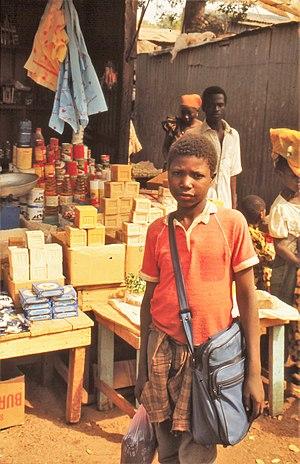
Un étal de savon au marché de Mopti, Mali 1996
Mopti est une ville et une commune au centre du Mali, chef-lieu du cercle et de la région de Mopti.